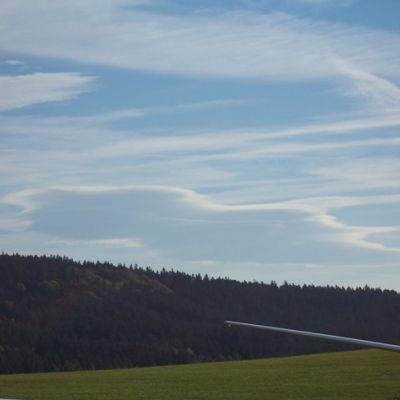
Cloud type: Altocumulus (Ac)